Federal Telegraph Company

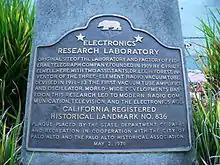
California Historical Landmark No. 836 at the corner of Channing and Emerson in Palo Alto, California at the original location of FTC laboratory

After the U.S. entry into World War I in April 1917, the government took control of the radio industry. The United States Navy then purchased nearly all of the U.S. commercial radio stations, including, effective May 15, 1918, Federal Telegraph's for $1.6 million. (Company president Washington Dodge, accused of arranging to personally benefit from the transaction, committed suicide in June 1919.) Federal Telegraph continued to provide overland service using leased telephone lines. After the conclusion of the war, legislation proposed by the Navy, known as the "Alexander bill", was introduced to continue government radio station ownership. However, this received little support, and it was announced that instead the stations would be returned to their original owners, with Federal Telegraph resuming station operations in 1921.